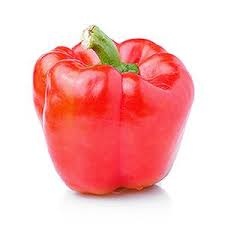
Label: capsicum